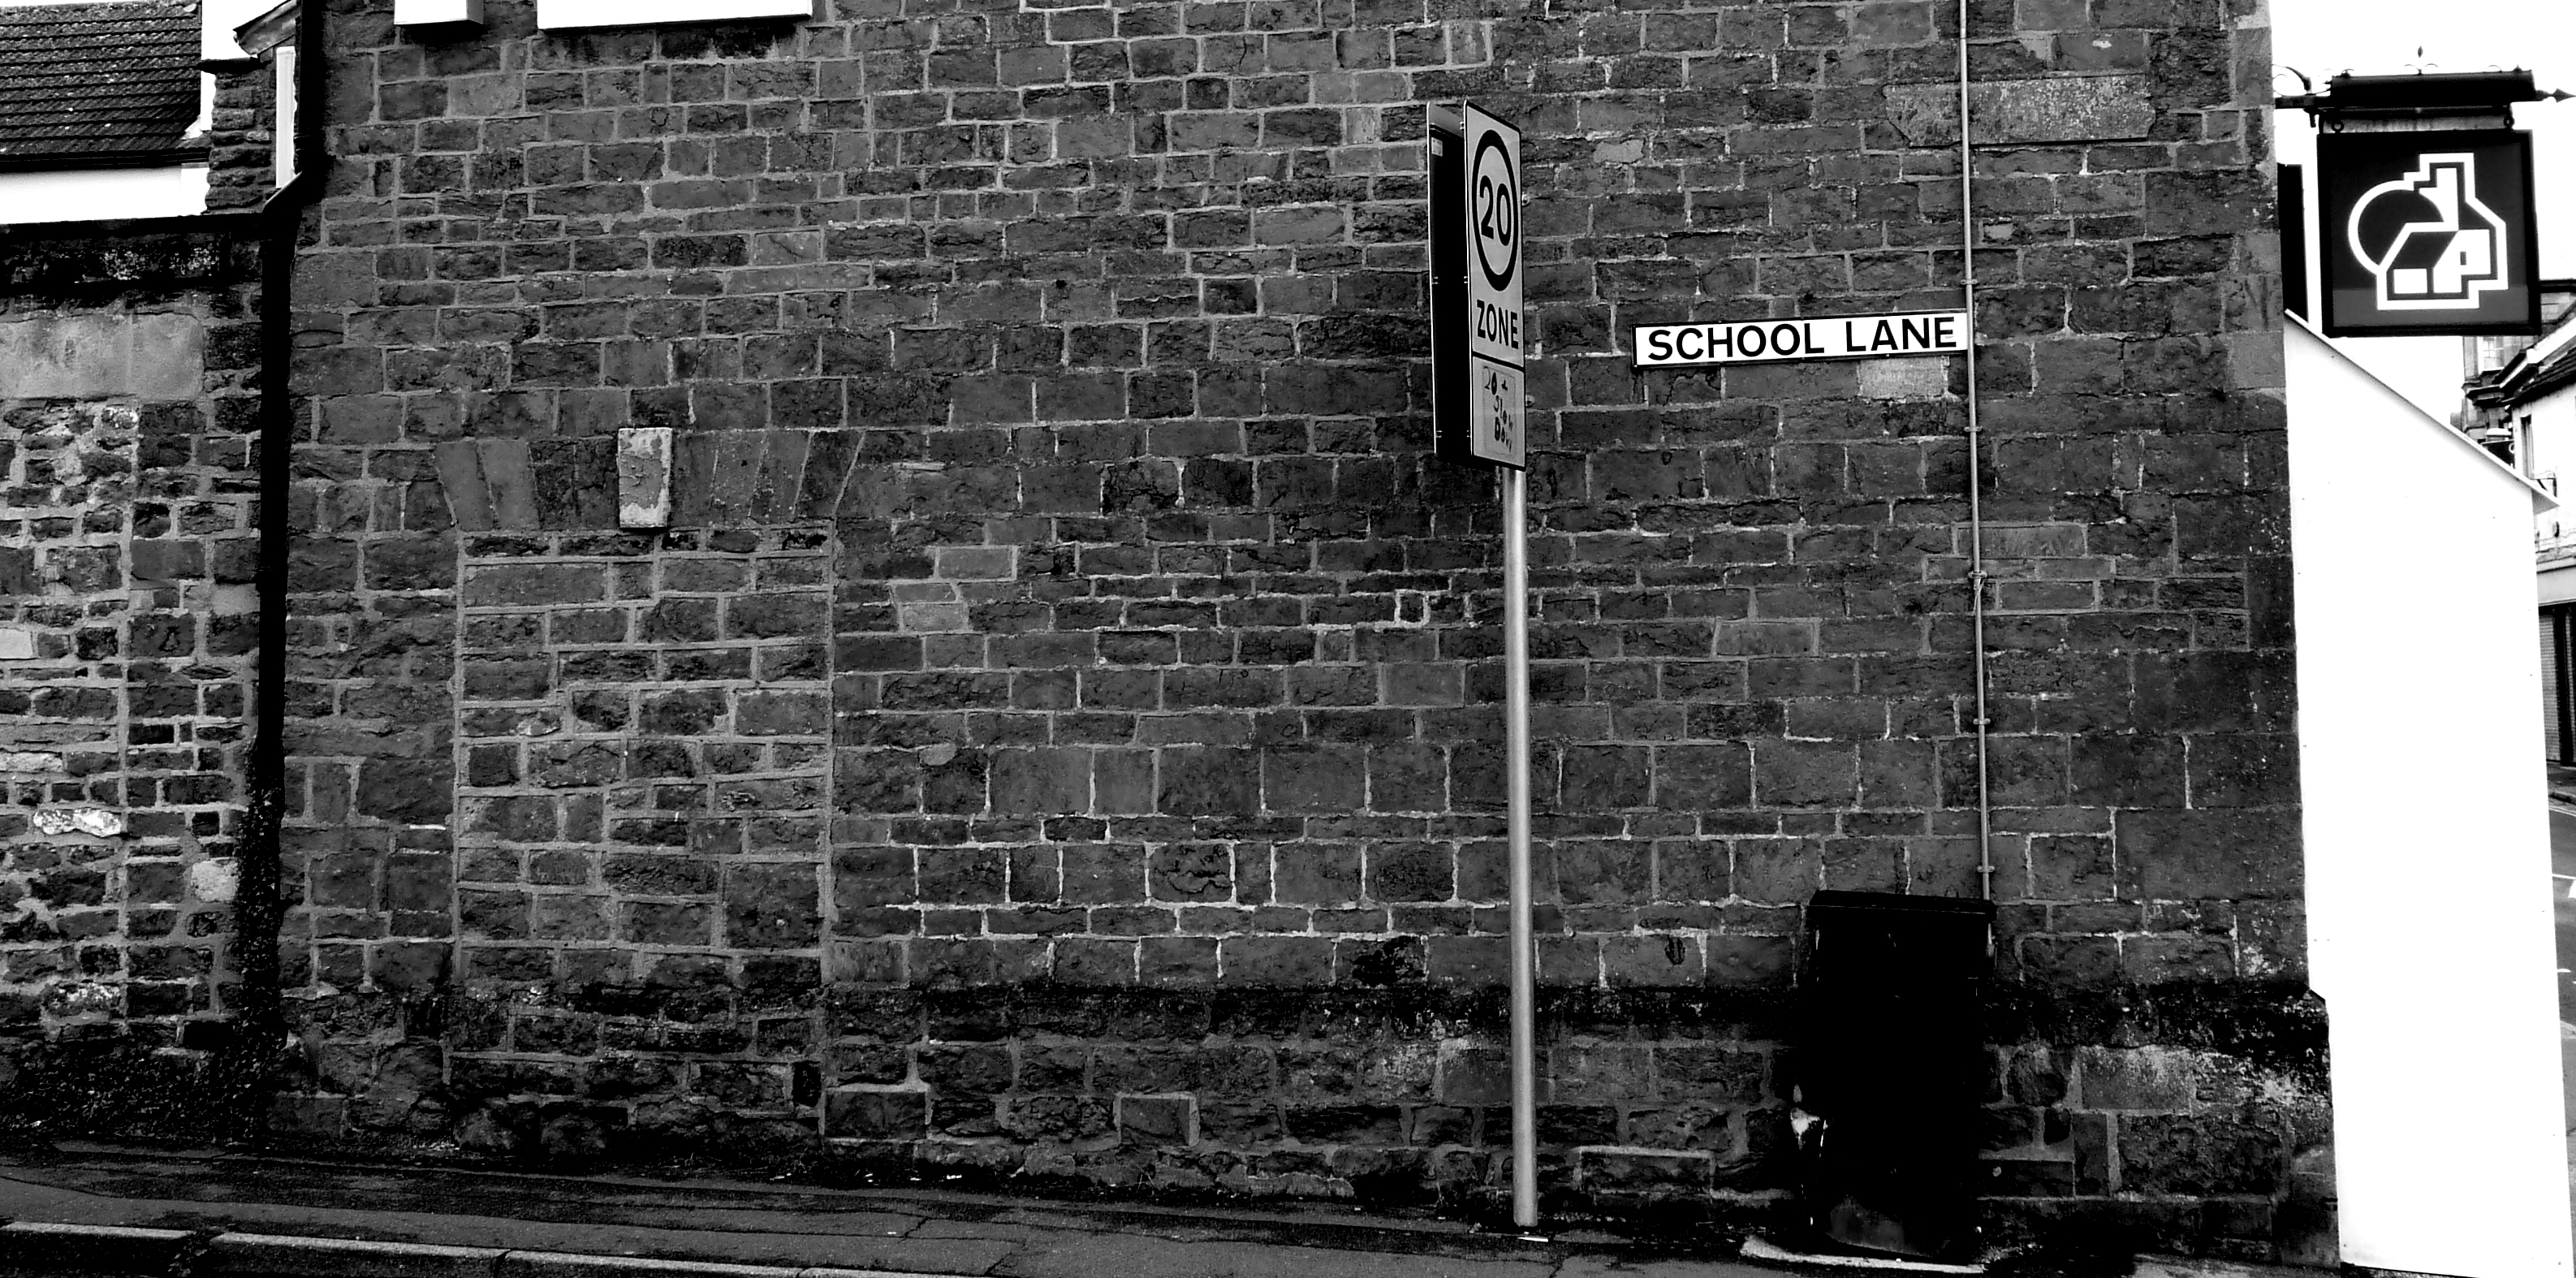
black and white, road, white, street, alley, wall, black, monochrome, brick, art, names, northamptonshire, rothwell, urban area, monochrome photography